Pat Crawford Brown

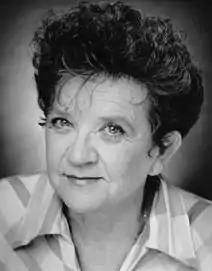
Publicity Photo of Pat Crawford Brown

Brown was born in New York City and worked as an English teacher at Carson High School. After retiring from her teaching job, she made her screen debut in 1985 made-for-television movie "Do You Remember Love". The following years she made various guest-starring appearances on television series such as "The Twilight Zone", "Who's the Boss?", "Mama's Family", "Designing Women", "Murder, She Wrote" and "Murphy Brown". From 1989 to 1997 she had a recurring role as Mrs. Alma Thorkelson on the ABC sitcom "Coach". She also appeared in feature films, including "" (1988), "The Rocketeer" (1991), "Sister Act" (1992) and its sequel "" (1993), "Reality Bites" (1994), "Forces of Nature" (1999) and "Playing Mona Lisa" (2000). She played Joan Collins's character mother in the 2001 made-for-television movie "These Old Broads".